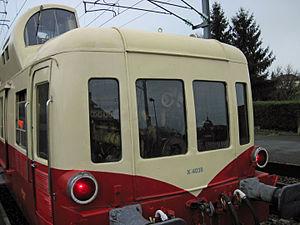
Vue du compartiment moteur d'un autorail de la série SNCF X3800. Le véhicule est le X 4039 préservé par l'association des Autorails de Bourgogne et Franche-Comté.
La série d'autorails X 3800, surnommée « Picasso », constitue l'une des plus importantes séries d'autorails unifiés de la SNCF élaborée par la Division d'études autorails de la SNCF en 1947.